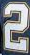
Number: 2